Question: What has white and yellow bits in it?
Tambaya: Me yake da fari da dan rawaya a cikin sa?
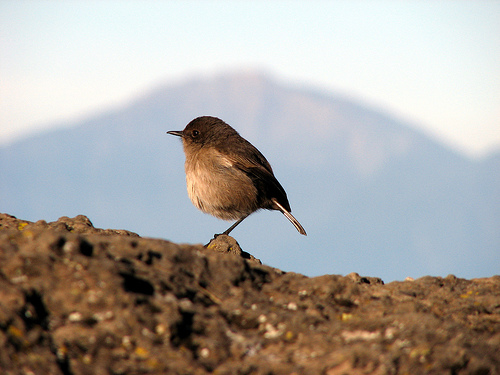
Answer: Rock.
Amsa: Dutse.